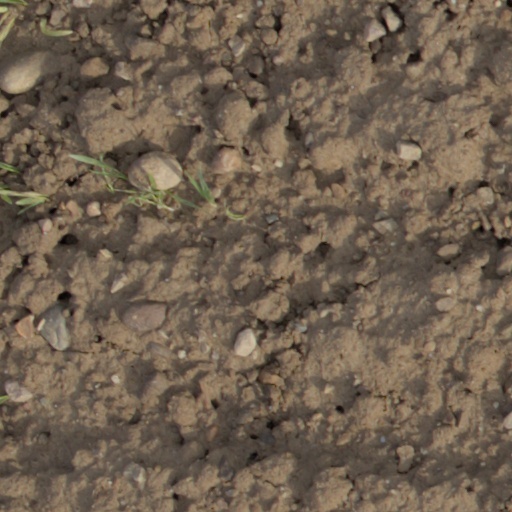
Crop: wheat